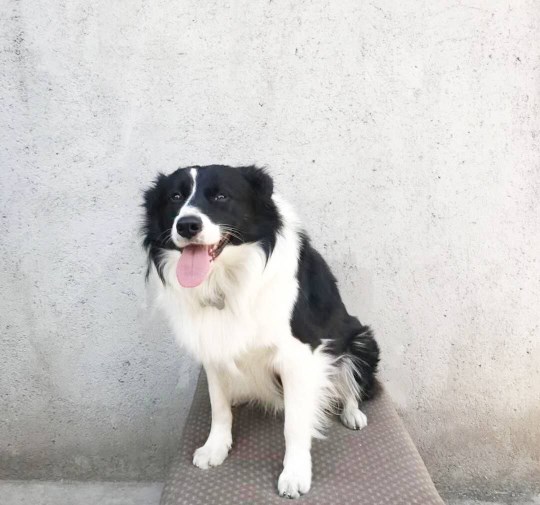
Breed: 2594-n000109-Border_collie